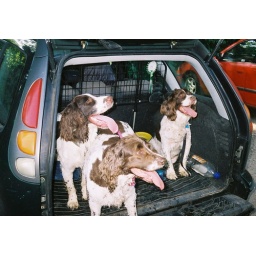
three dogs in the car